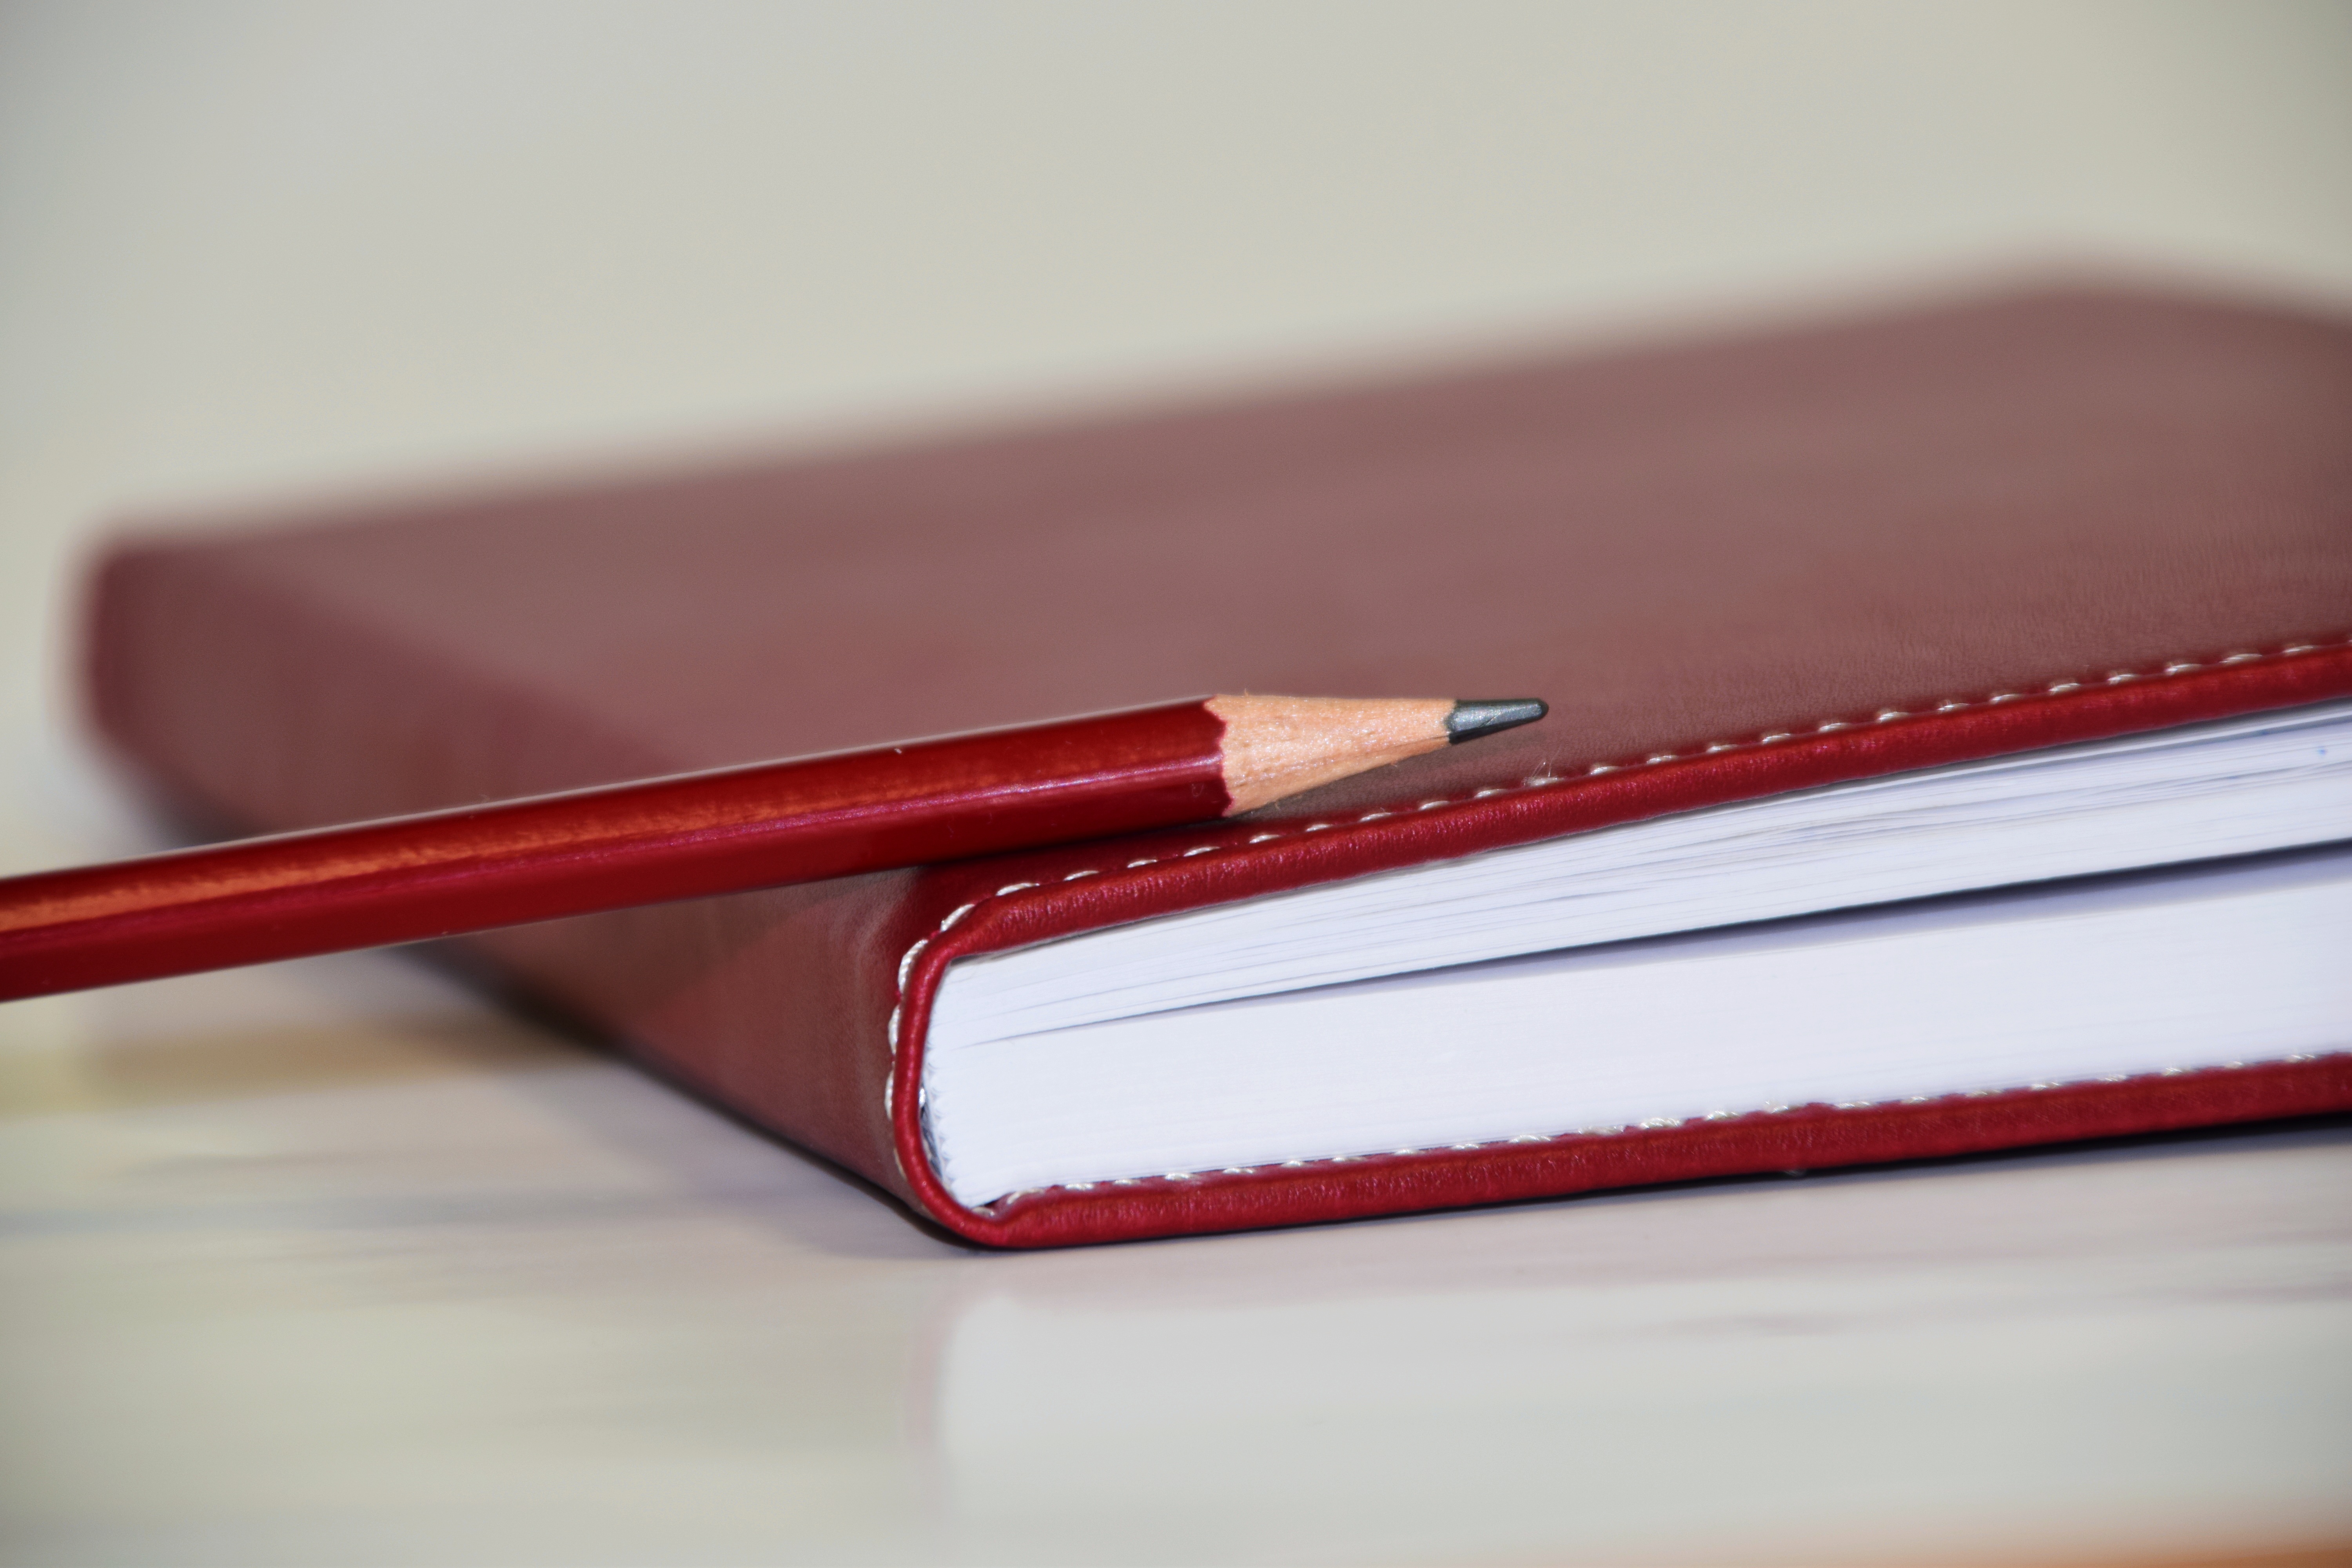
notebook, writing, book, pencil, leather, pen, diary, red, pink, note, glasses, remember, document, notes, leave, enter, booklet, writing tool, write down, book calendar, book and pen, to remember